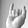
ASL letter: I